2005 TNA Super X Cup Tournament

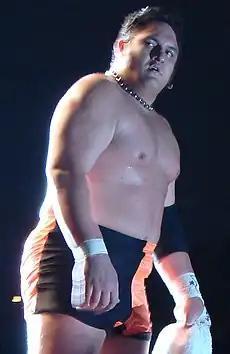
The 2005 TNA Super X Cup Tournament winner, Samoa Joe

The 2005 TNA Super X Cup Tournament was a professional wrestling single-elimination X Cup Tournament produced by the Total Nonstop Action Wrestling (TNA) promotion. It was the second-ever Super X Cup tournament and the last held until 2017. The competition began on July 19, 2005 and concluded on August 14, 2005 at TNA's Sacrifice pay-per-view (PPV) event. Then-TNA X Division Champion Christopher Daniels called the contest the "Christopher Daniels Invitational".